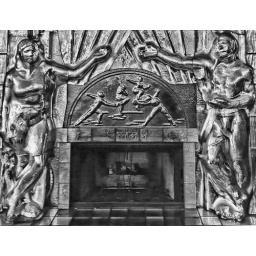
free music concert in portland, oregon. glass fireplace in the theater building next door.